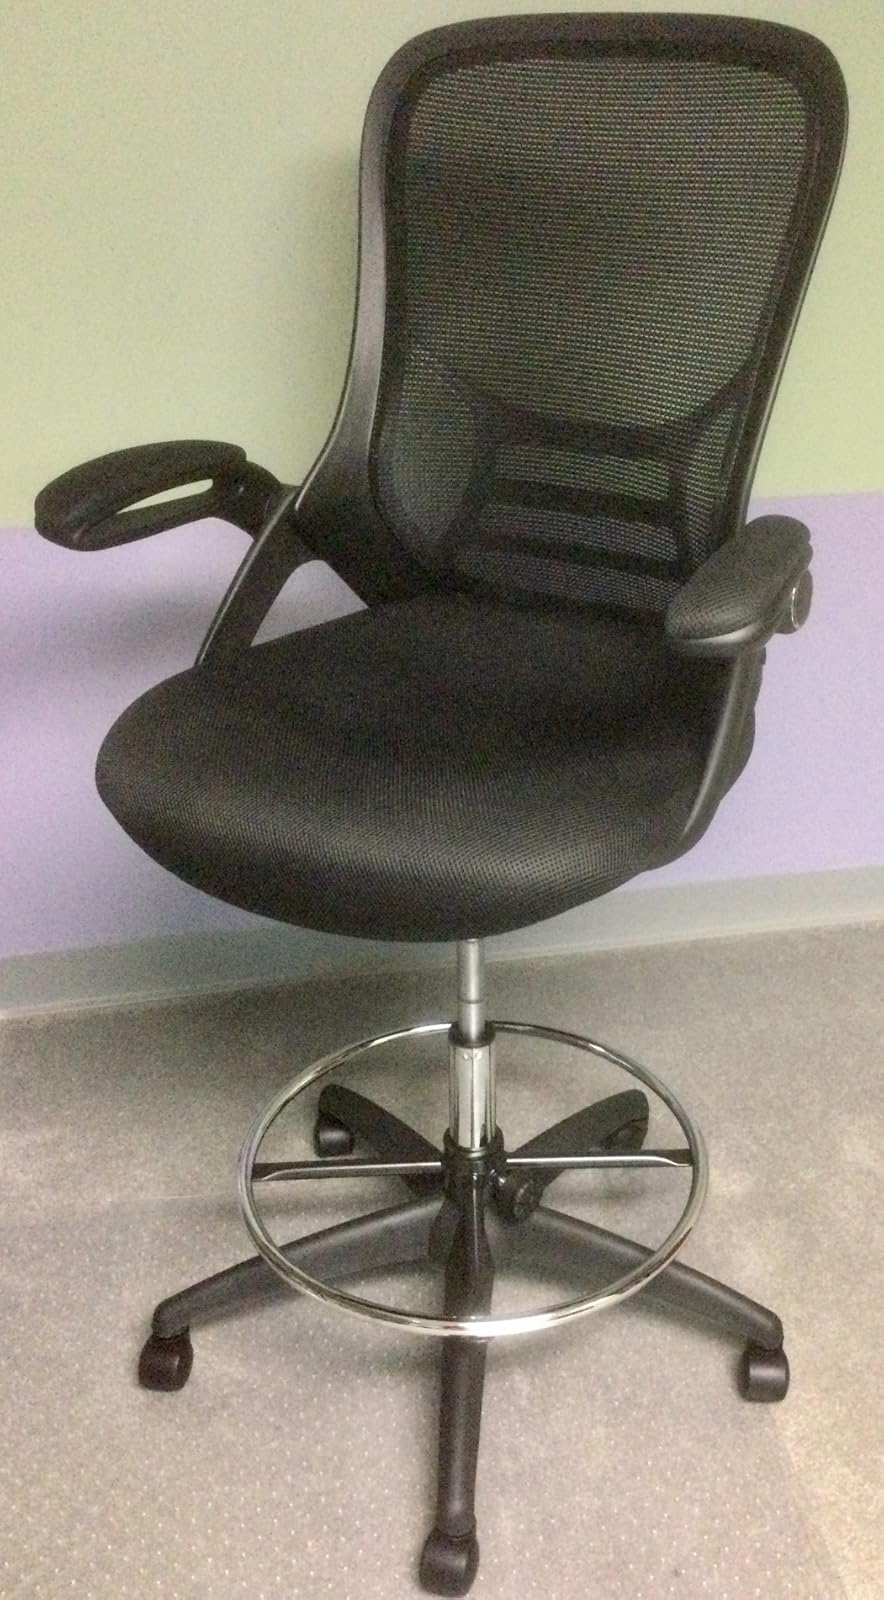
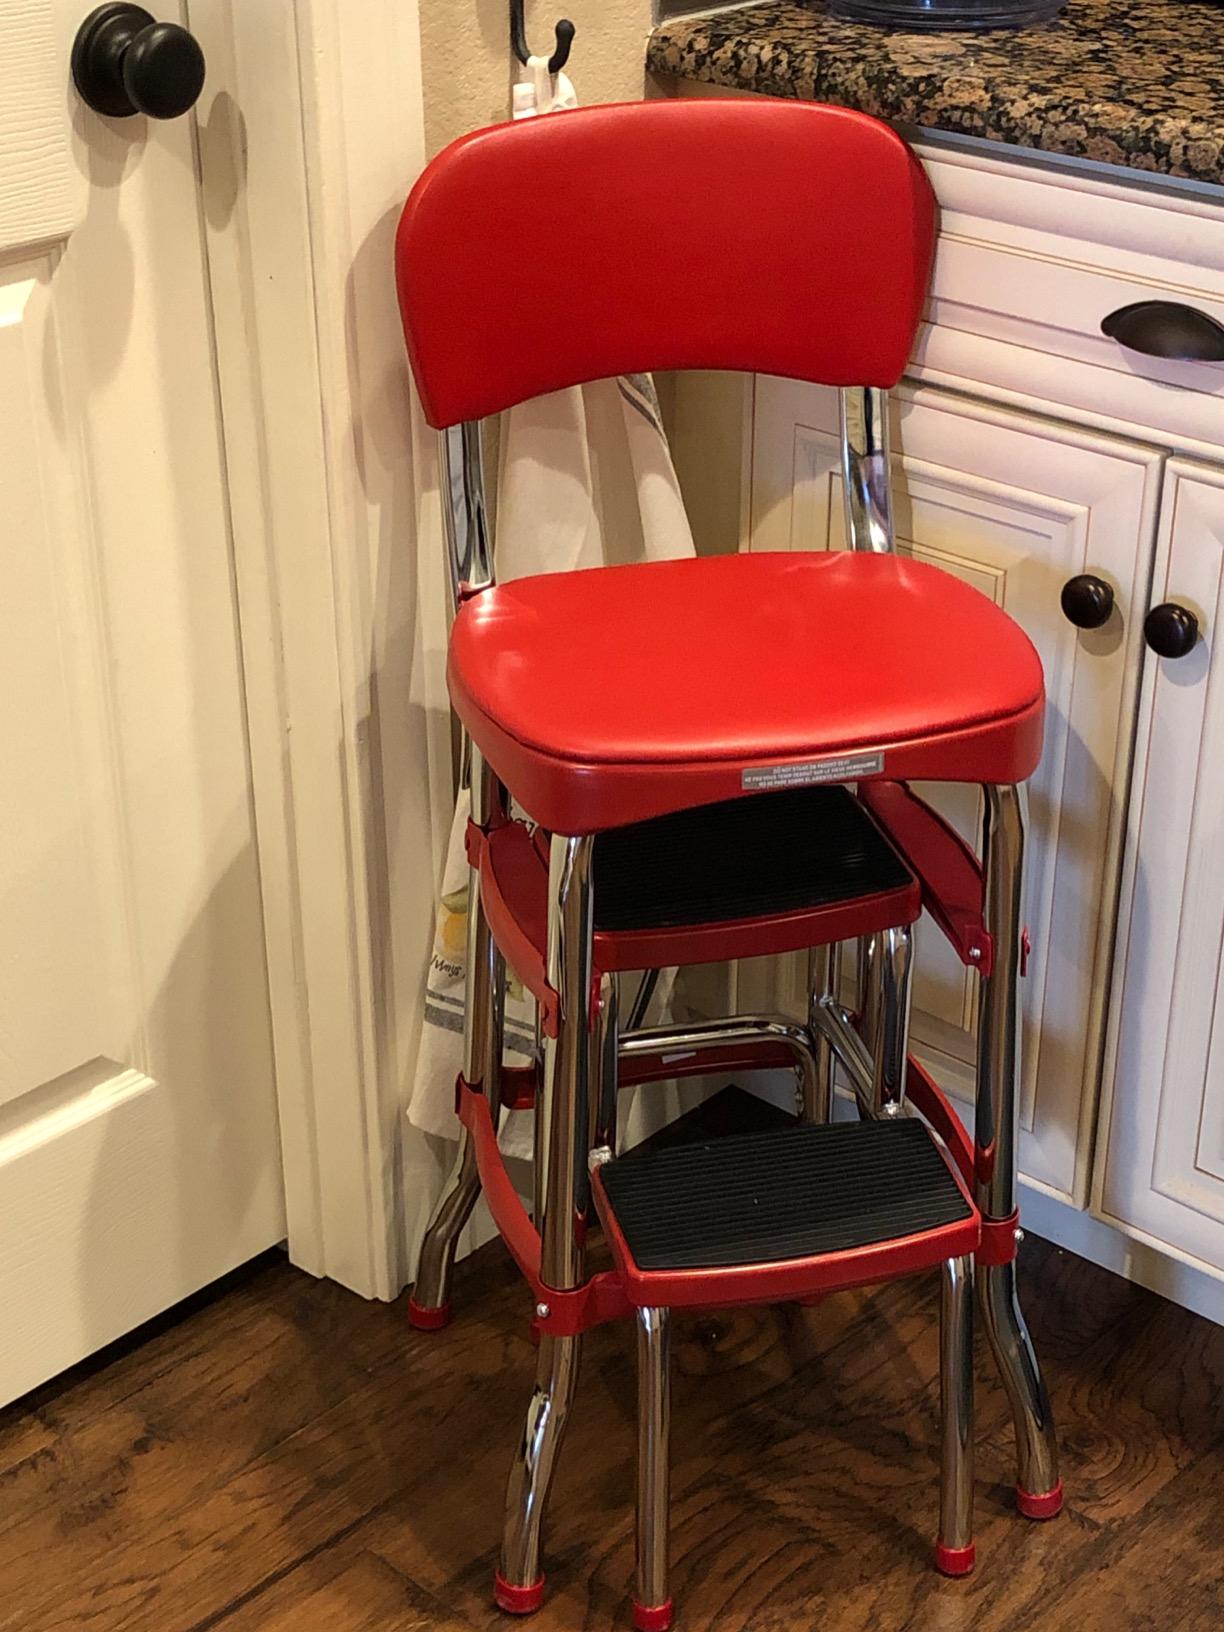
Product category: items_chair
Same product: no